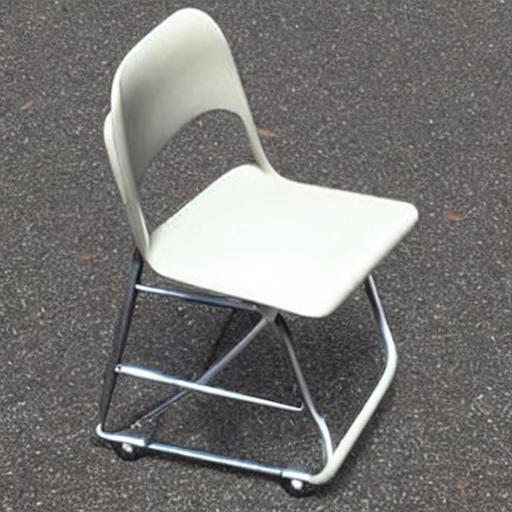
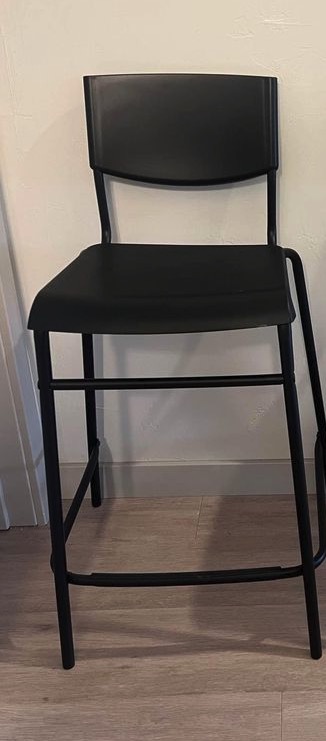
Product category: stool
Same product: no